Short Admiralty Type 166

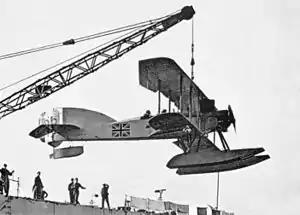
Short Admiralty Type 166 on HMS Ark Royal, 1916.

The Short Type 166 was a 1910s British two-seat reconnaissance, bombing and torpedo-carrying folder seaplane, designed by Short Brothers.